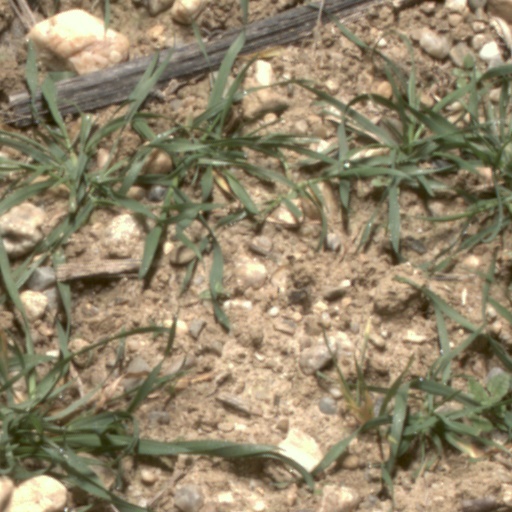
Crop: wheat